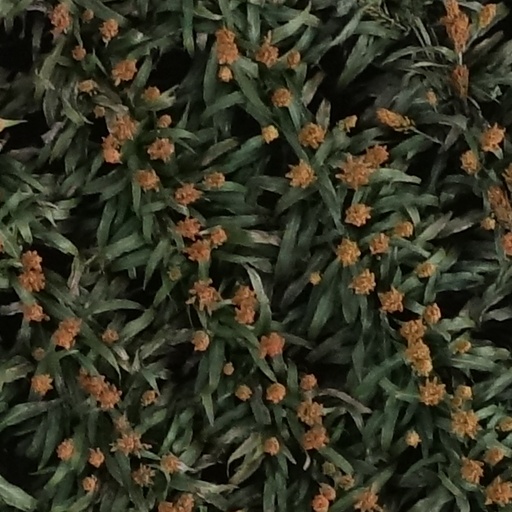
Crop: sorghum